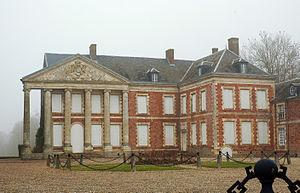
Hénencourt est une commune française située dans le département de la Somme, en région Hauts-de-France.